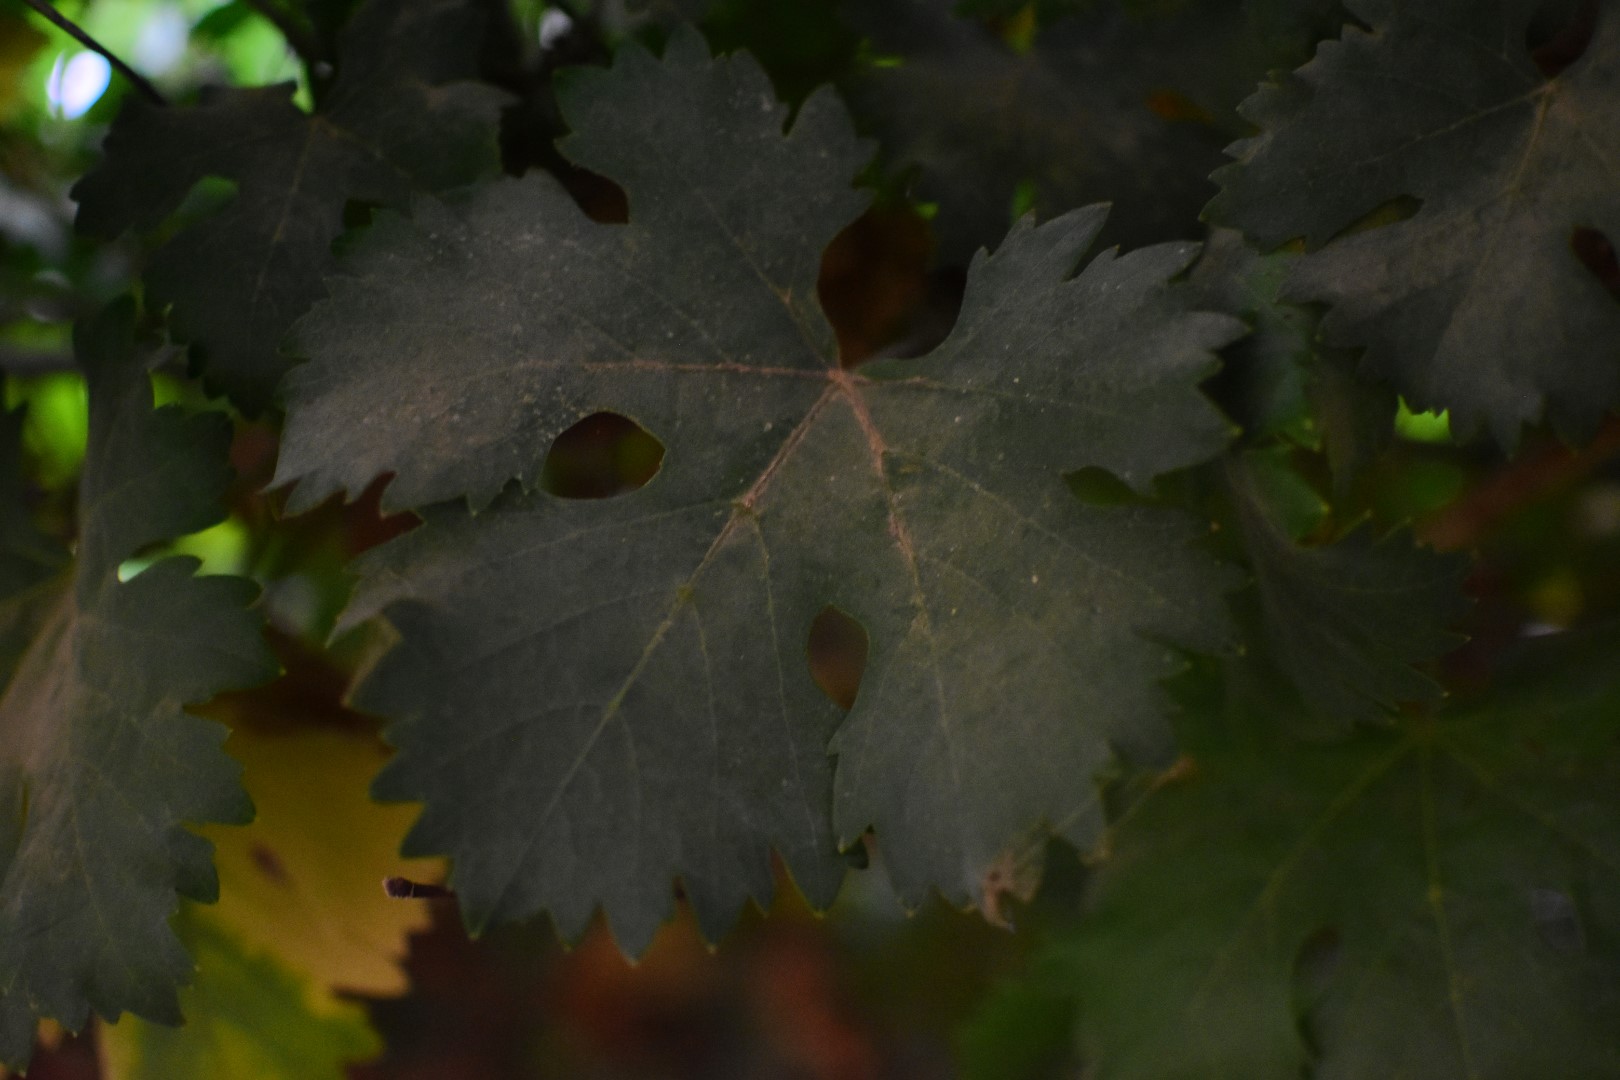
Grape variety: Aswud Balad